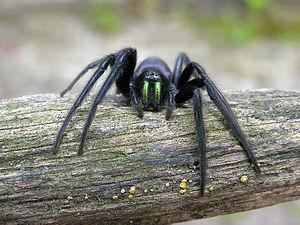
Une Ségestrie florentine (Segestria florentina), photographiée à Oza dos Ríos, en Galice (Espagne). Português: Foto de uma aranha (Segestria florentina), tirada na Galiza, Espanha. O pau em que esta está pousada terá cerca de 5 a 6 cm de diâmetro. Dansk: Personer med araknofobi kan føle sig angst for eksempelvis denne edderkop fra Spanien.